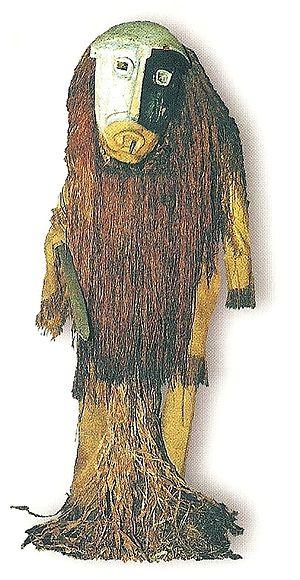
Le masque Ekekek est un masque traditionnel gabonais originaire du groupe ethnique Fang dans la région du Woleu-Ntem.